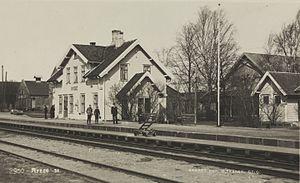
La gare de Rygge est une gare ferroviaire norvégienne de la ligne d'Østfold, située sur le territoire de la commune de Rygge dans le comté de Viken.